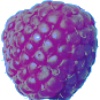
Label: Raspberry 1